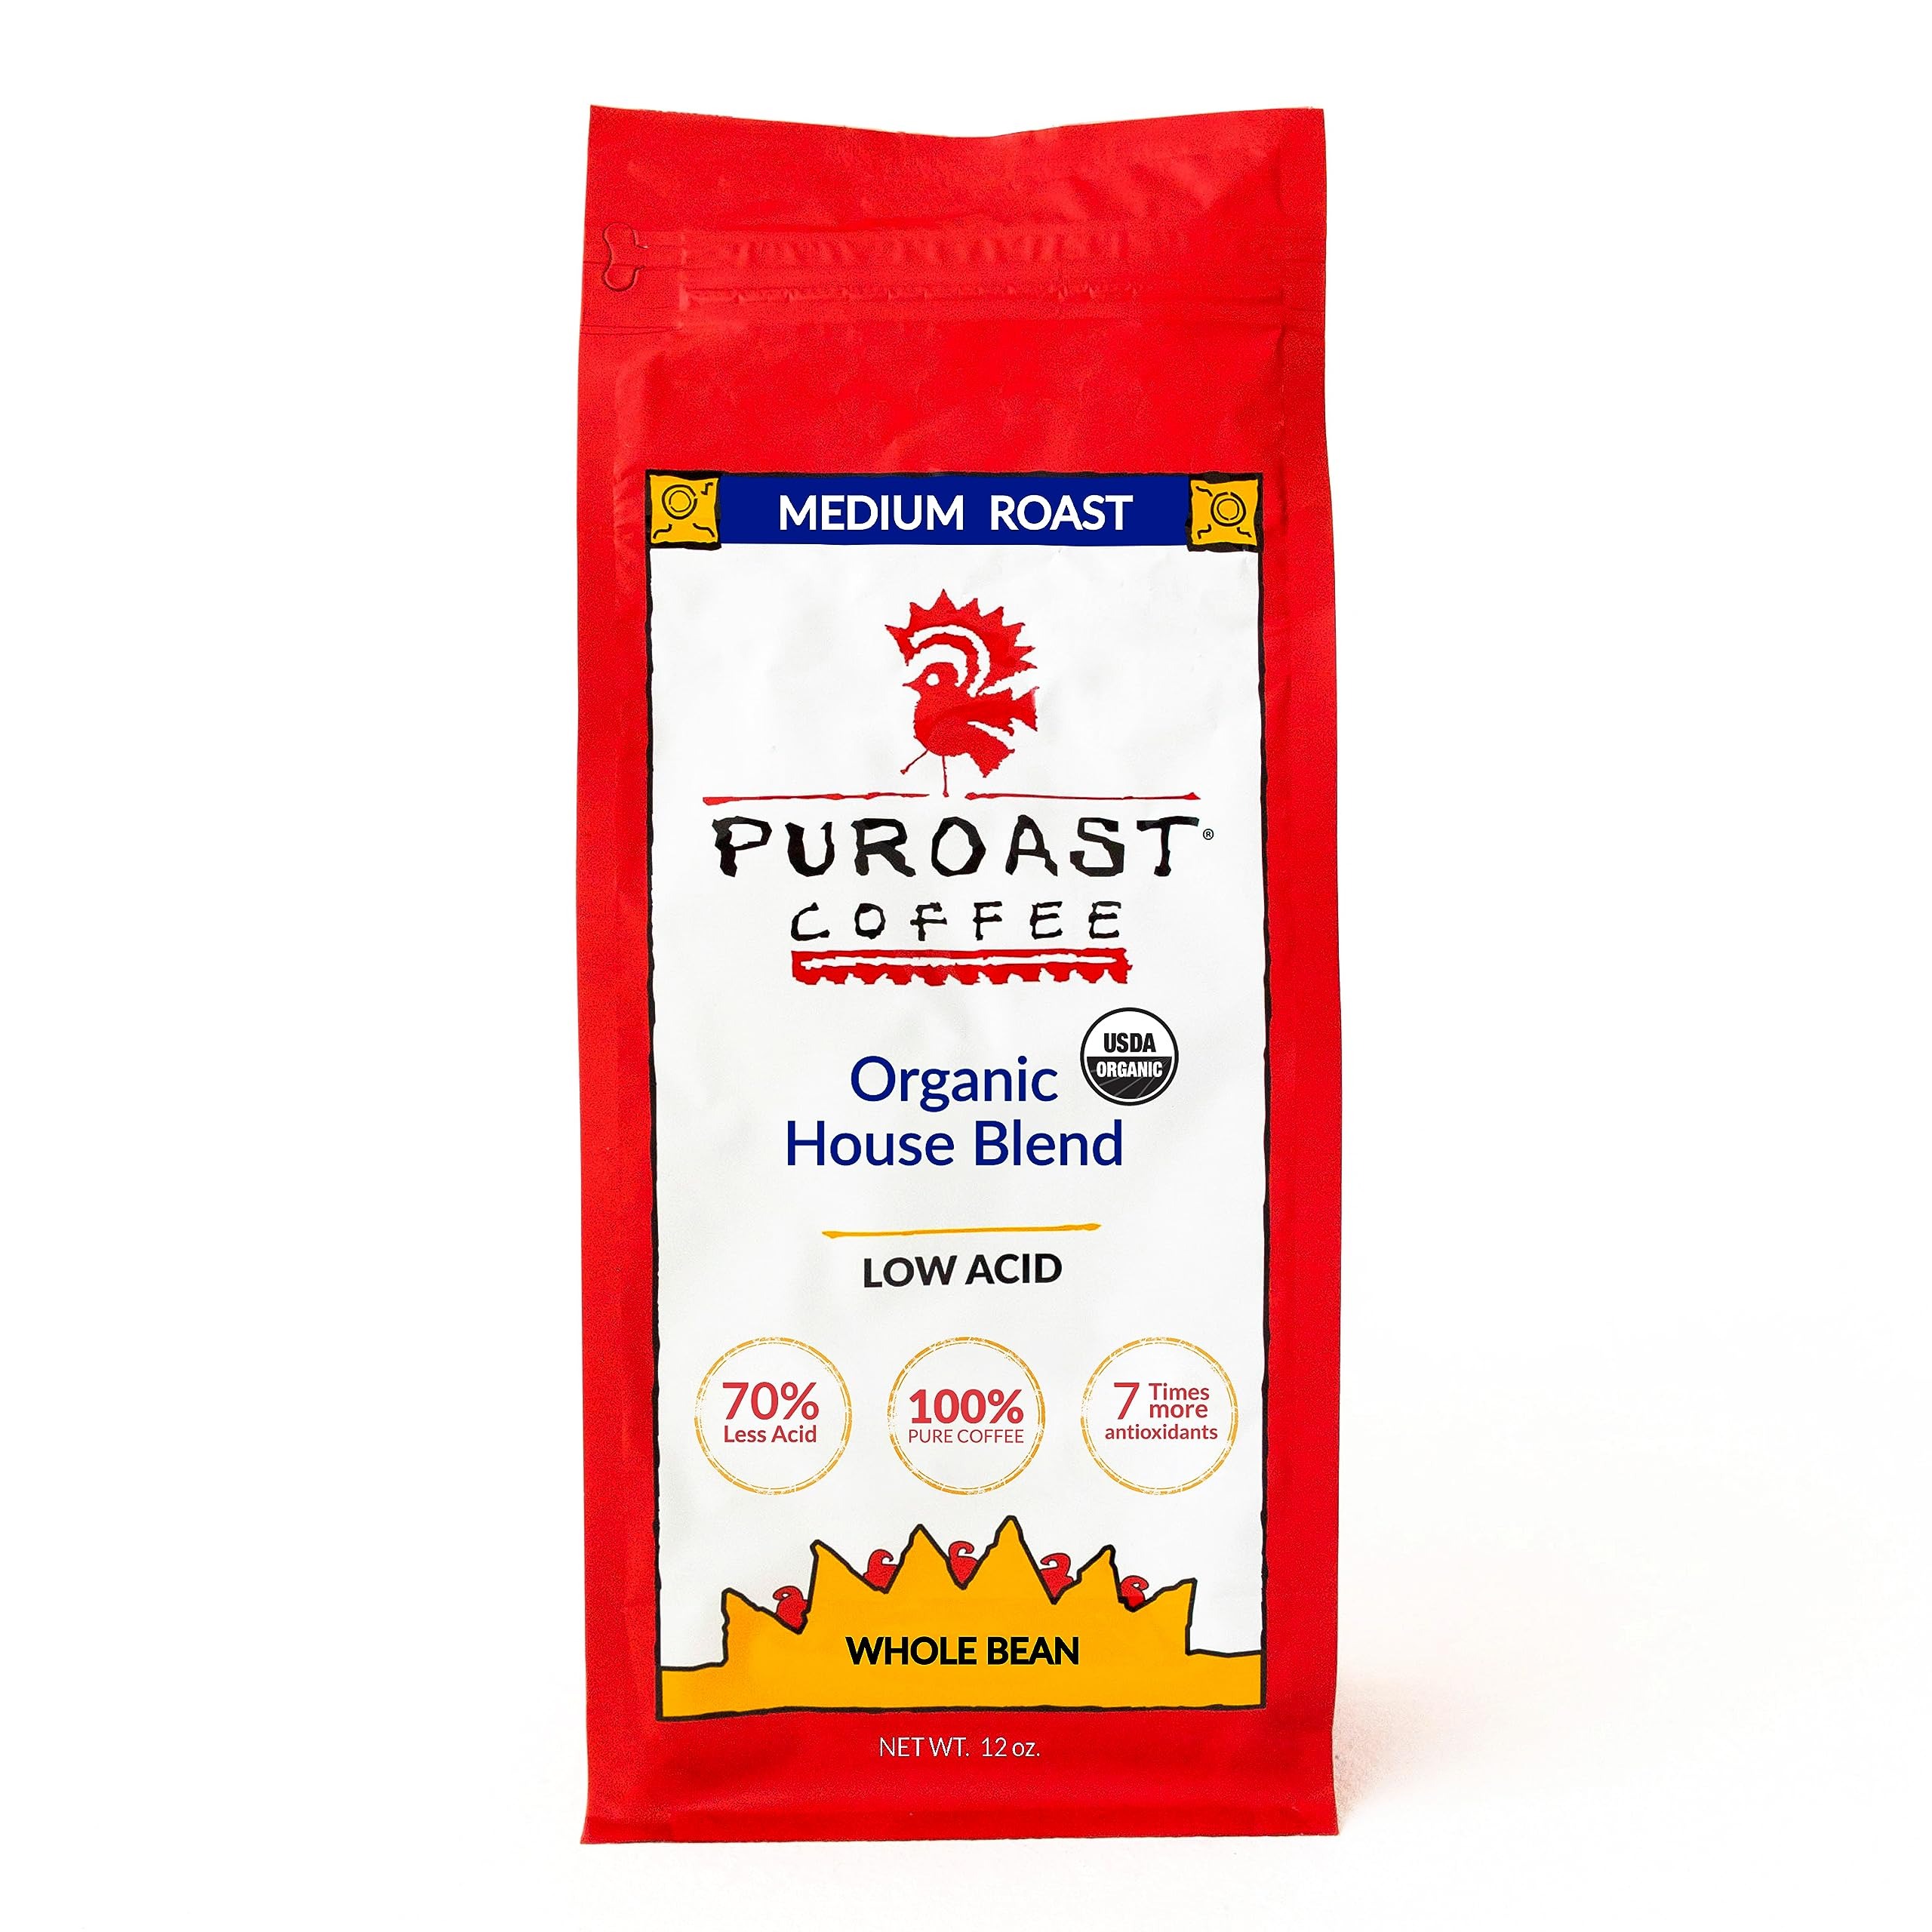
Item Name: Puroast Low Acid Coffee Bean | Organic House Blend Roast Whole Bean | Medium Roast | High Antioxidants & High pH |No Bitter Aftertaste | Reduced Heartburn & GERD | Suitable for Cold Brew - 12 oz
Bullet Point 1: 70% Less Acid: Enjoy a smooth, flavorful coffee with significantly reduced acid, perfect for those with sensitive stomachs.
Bullet Point 2: Rich in Antioxidants: Packed with antioxidants, Puroast Coffee helps boost wellness with 7x more antioxidants than green tea.
Bullet Point 3: Gut-Friendly: Low-acid formula supports digestive health without sacrificing taste or aroma
Bullet Point 4: Pure Coffee, No Additives: Made from premium, all-natural coffee beans without any additives or preservatives.
Bullet Point 5: Smooth & Full-Bodied Flavor: Enjoy a balanced, medium roast blend that’s gentle on the stomach yet bold in taste.
Bullet Point 6: Ideal for All Brewing Methods: Suitable for drip, French press, Keurig-compatible pods, and espresso machines.
Bullet Point 7: Sustainably Sourced: Puroast uses 100% renewable fuels in our clean tech roasting process. Carbon Nuetral
Value: 1.0
Unit: Count

Price: 10.69